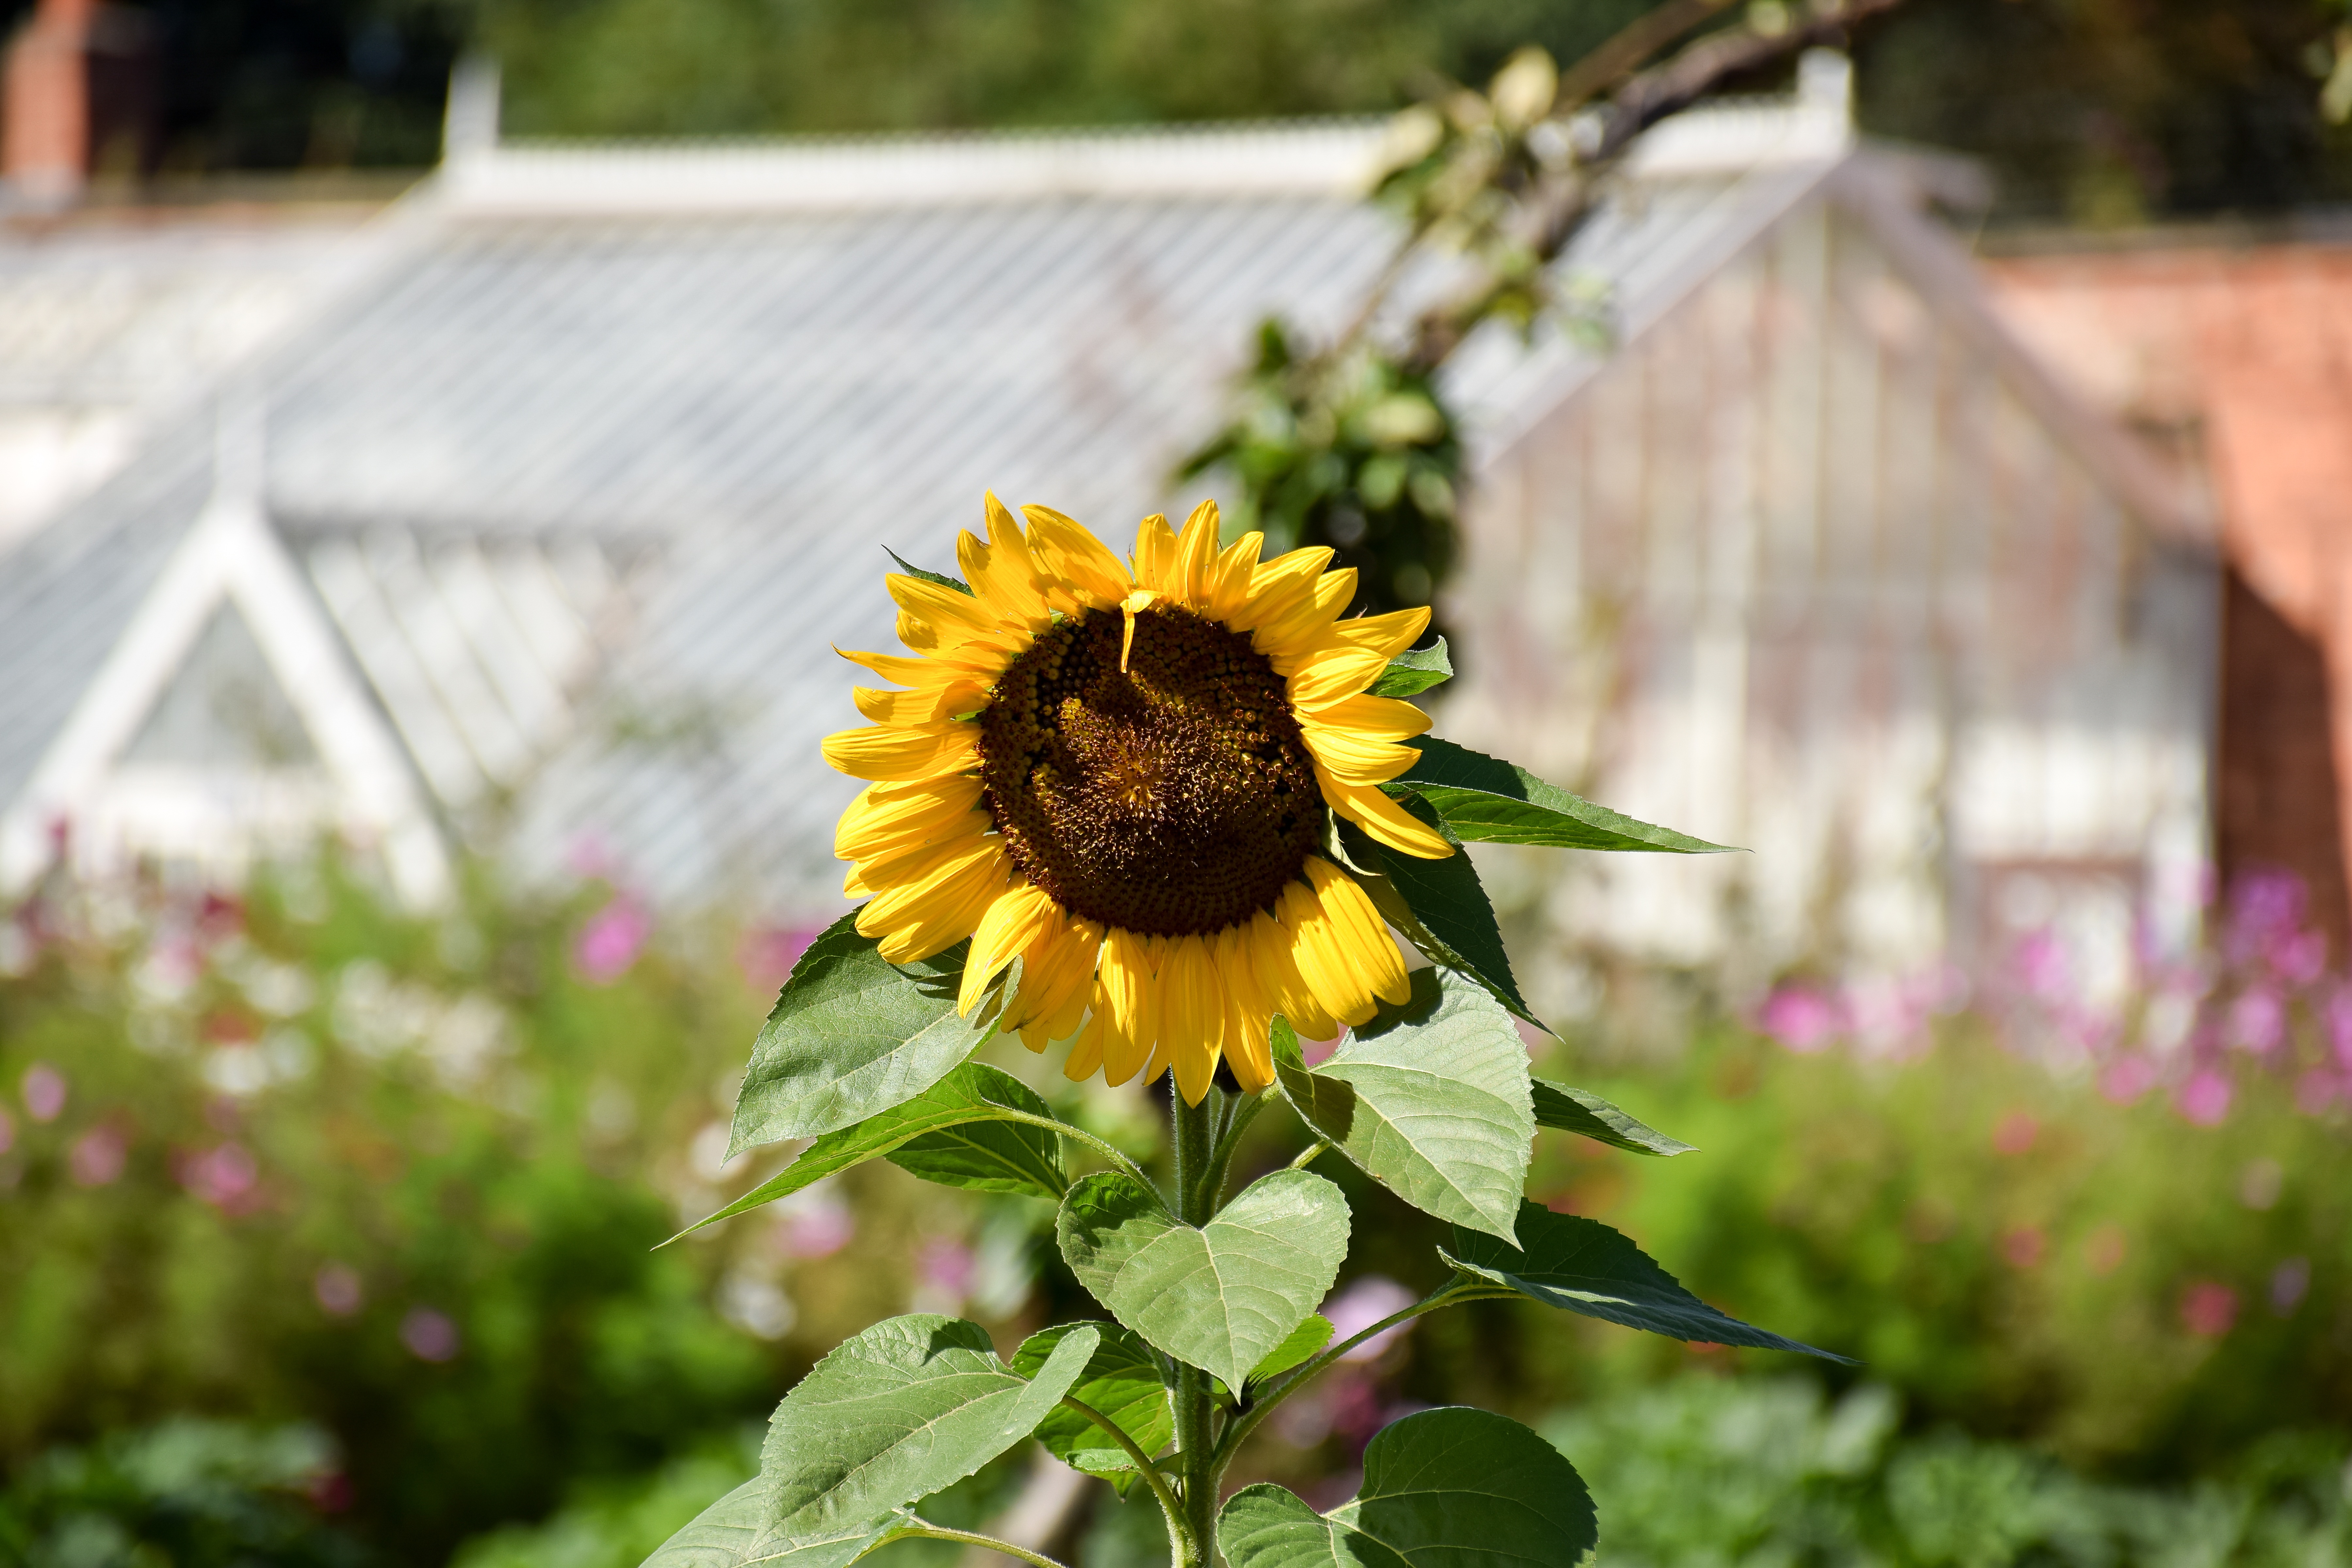
nature, plant, flower, petal, pollen, botany, yellow, garden, flora, greenhouse, sunflower, wildflower, flowers, summertime, floristry, bees, flowering plant, daisy family, walled garden, land plant